New Red Sandstone

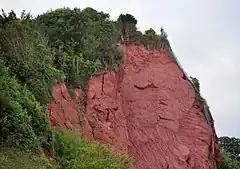
Cliff of New Red Sandstone in Oddicombe, Devon

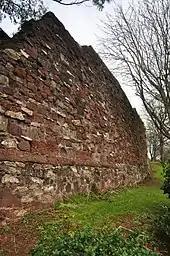
Exeter, Devon, ancient city walls of Isca Dumnoniorum with medieval and Roman elements

The New Red Sandstone, chiefly in British geology, is composed of beds of red sandstone and associated rocks laid down throughout the Permian (300 million years ago) to the end of the Triassic (about 200 million years ago), that underlie the Jurassic-Triassic age Penarth Group. The name distinguishes it from the Old Red Sandstone which is largely Devonian in age, and with which it was originally confused due to their similar composition.